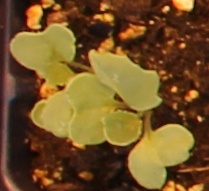
Label: Canola